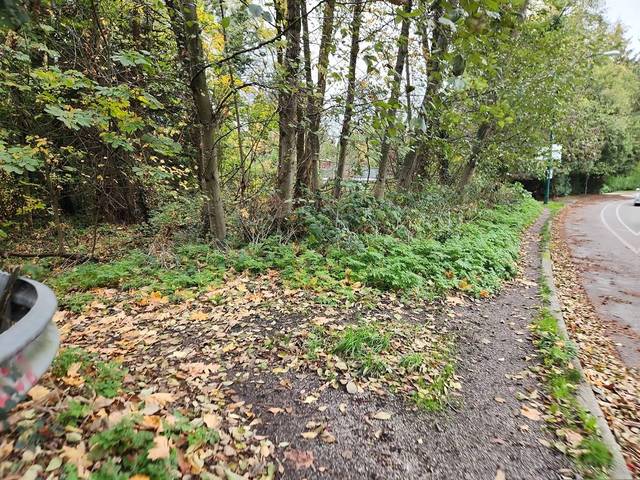
Region: Canada
Coordinates: 49.209, -123.148